Acornsoft

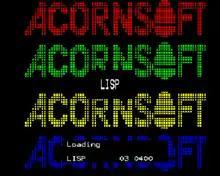
Loading screen for LISP

Acornsoft titles extended their consistent branding to the software's loading screens.